American College of the Building Arts

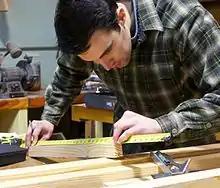
American College of the Building Arts junior measuring for a custom stair

Current students come from more than 30 states. One quarter of the student body is female and one fifth are veterans. The majority of students have secured employment in their respective trades prior to graduation.